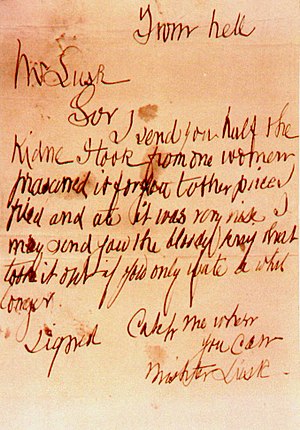
Jack the Ripper / Breve
From Hell-brevet indeholder mange stavefejl, og minder ikke om de to andre breve.
"""Jack the Ripper"" er det mest kendte navn for den uidentificerede seriemorder, som mistænkes for at stå bag flere drab i det fattige Whitechapel-distrikt i London i 1888. Navnet kom fra et brev, som medierne publicerede. Det siges at være fra morderen. Brevet er måske skrevet af en journalist i et forsøg på at vække interesse for historien. Andre navne er ""The Whitechapel Murderer"" og ""Leather Apron"".